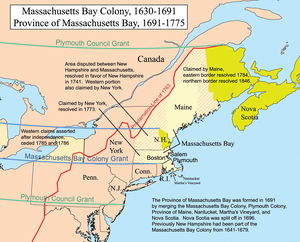
La province de la baie du Massachusetts était une colonie de la couronne organisée le 7 octobre 1691 en Amérique du Nord par Guillaume III et son épouse Marie II, souverains d'Angleterre et d'Écosse.
La colonie de la baie du Massachusetts est un ancien établissement colonial anglais, situé sur la côte orientale de l'Amérique du Nord et fondé au XVIIᵉ siècle. Elle se trouve dans la région de la Nouvelle-Angleterre autour des villes actuelles de Salem et de Boston.